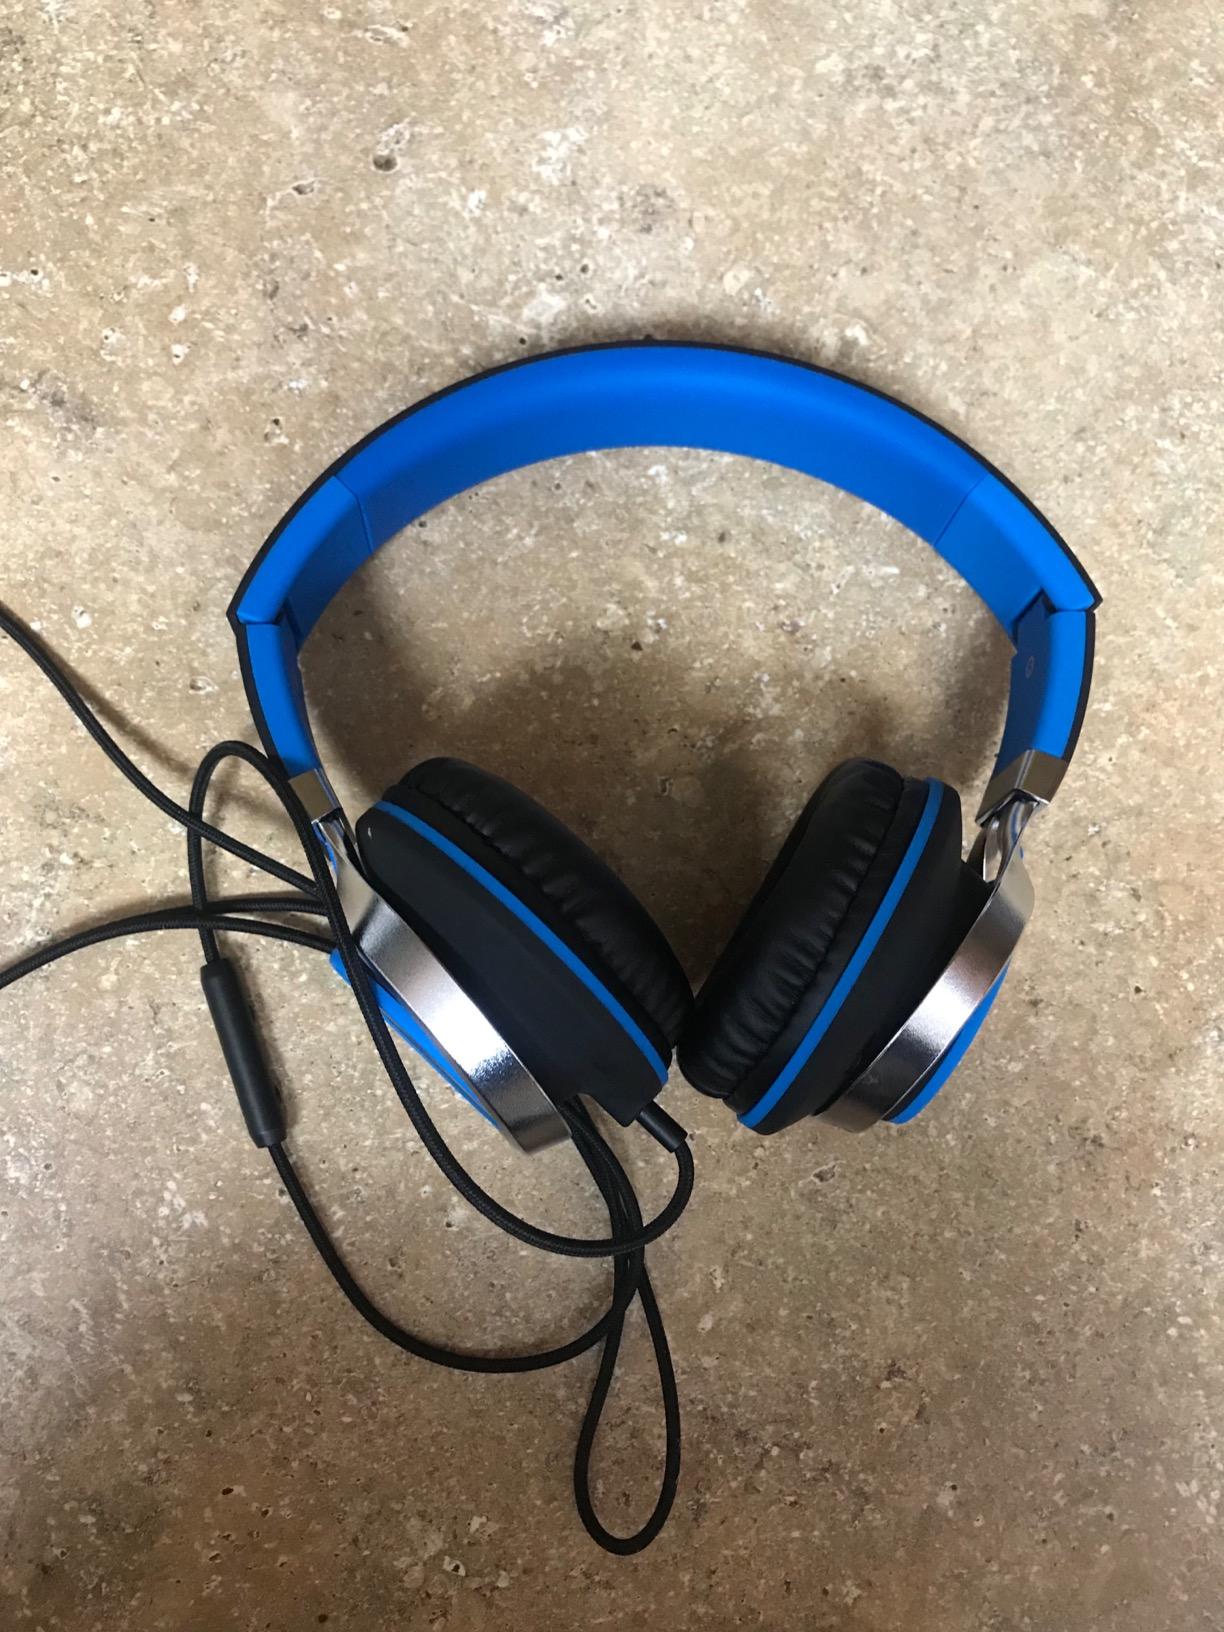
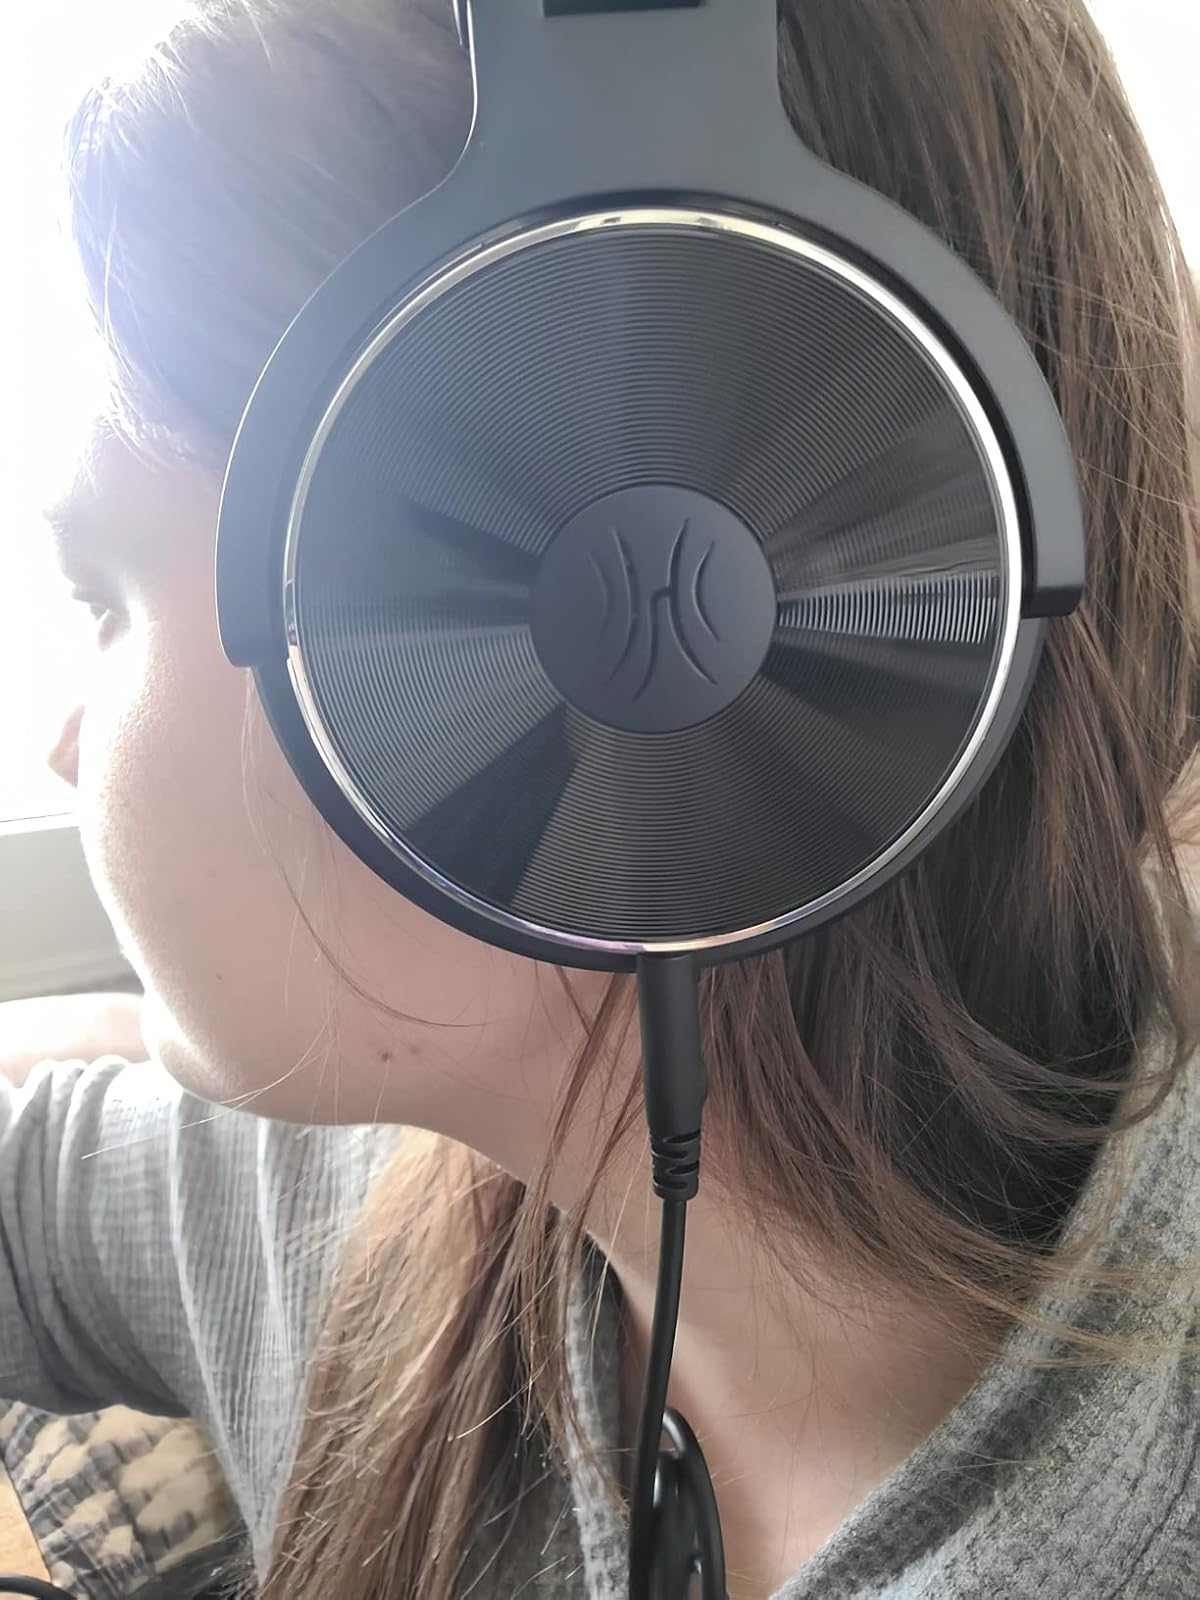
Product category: headphones
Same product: no